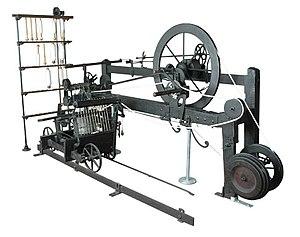
Mule-jenny telle que construite par son inventeur Samuel Crompton. L'exemplaire illustré sur la photo est le seul qui soit parvenu jusqu'à nous. Conservé au musée de Bolton, Lancashirre, Royaume-Uni. Español: Mule-jenny telle que construite par son inventeur Samuel Crompton. L'exemplaire illustré sur la photo est le seul qui soit parvenu jusqu'à nous. Conservé au musée de Bolton, Lancashirre, Royaume-Uni.
L'Histoire d'Amiens commence au Paléolithique selon les vestiges archéologiques mis au jour depuis le XIXᵉ siècle qui démontrent que, le site de double confluence où s'est construit Amiens était occupé par l'homme, il y a 500 000 ans. Mais c'est Jules César qui nomma pour la première fois le lieu dans La Guerre des Gaules. Au Iᵉʳ siècle, les Romains fondèrent la ville de Samarobriva qui devint Amiens au IVᵉ siècle. La ville se développa au Moyen Âge et à l'époque moderne grâce à son activité textile. L'arrivée du chemin de fer au XIXᵉ siècle raffermit sa position de ville du textile. La Seconde Guerre mondiale devait la mutiler sévèrement. La reconstruction des années 1950 permit un accroissement et une diversification de ses activités.
Querrieu est une commune française située dans le département de la Somme, en région Hauts-de-France.
La mule-jenny est une machine à filer à énergie hydraulique qui, au fur et à mesure de ses perfectionnements, fila d’un même mouvement de 30 à 1 000 fils en même temps. Elle est aussi nommée en français Jeannette et, dans certains documents du XVIIIᵉ siècle, gennis.
« Jamais sans doute dans l’histoire […] le thème du progrès n’a à ce point interrogé l’humanité dans son ensemble et l’humanité propre à chaque individu. »
La technophilie est un fort enthousiasme pour la technique, pouvant aller jusqu'à l'exaltation.